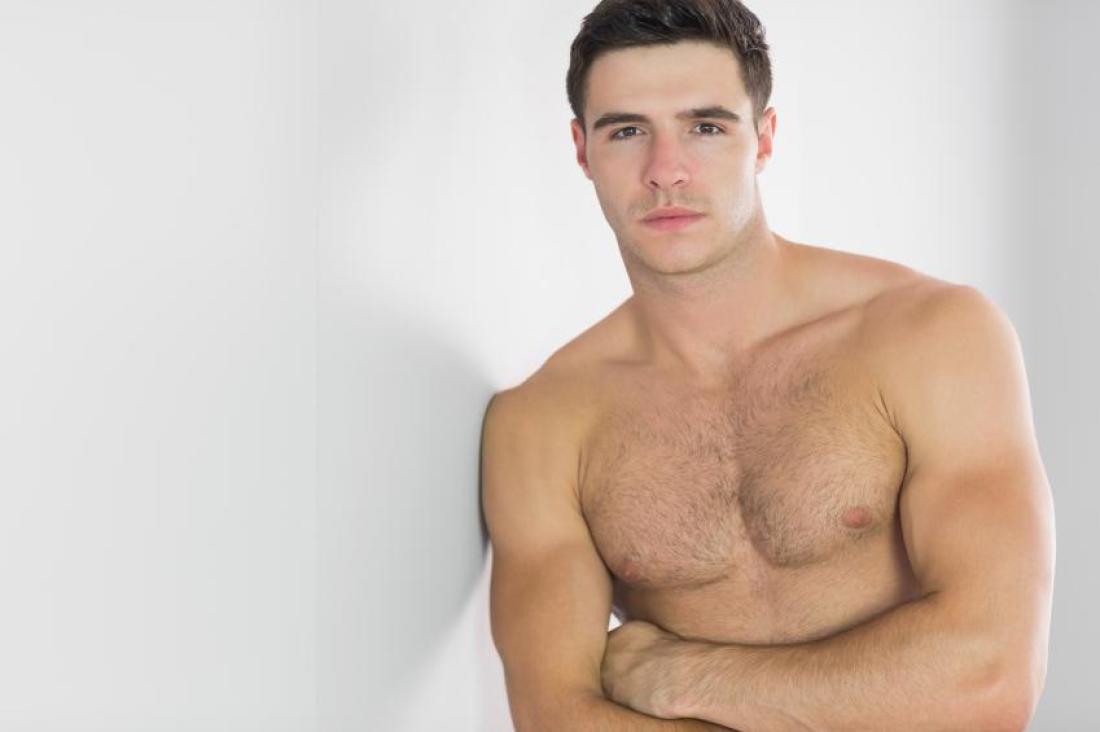
Gender: men